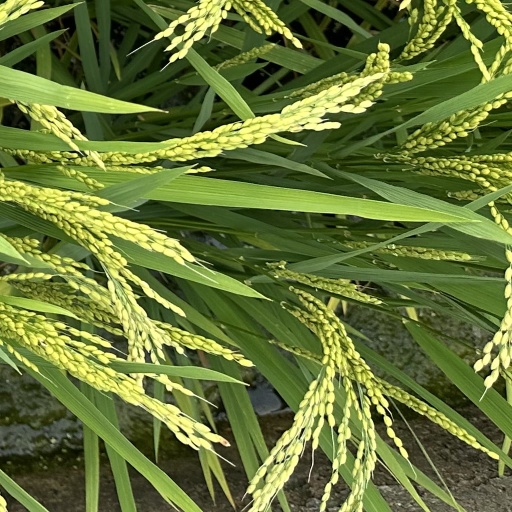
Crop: rice